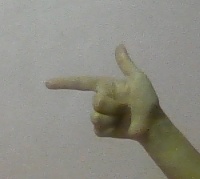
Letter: yaa